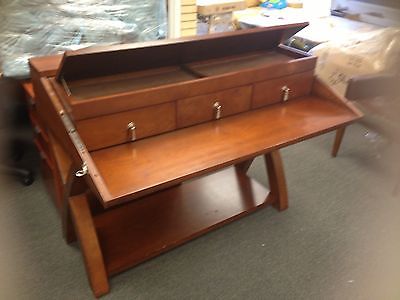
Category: cabinet